Marxism–Leninism

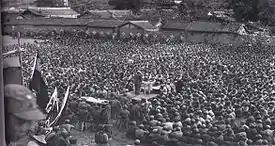
A Chinese Communist Party cadre-leader addresses survivors of the 1934–1935 Long March.

Although Marxism–Leninism was created after Vladimir Lenin's death by Joseph Stalin in the Soviet Union, continuing to be the official state ideology after de-Stalinisation and of other communist states, the basis for elements of Marxism–Leninism predate this. The philosophy of Marxism–Leninism originated as the pro-active, political praxis of the Bolshevik faction of the Russian Social Democratic Labour Party in realising political change in Tsarist Russia. Lenin's leadership transformed the Bolsheviks into the party's political vanguard which was composed of professional revolutionaries who practised democratic centralism to elect leaders and officers as well as to determine policy through free discussion, then decisively realised through united action. The vanguardism of proactive, pragmatic commitment to achieving revolution was the Bolsheviks' advantage in out-manoeuvring the liberal and conservative political parties who advocated social democracy without a practical plan of action for the Russian society they wished to govern. Leninism allowed the Bolshevik party to assume command of the October Revolution in 1917.